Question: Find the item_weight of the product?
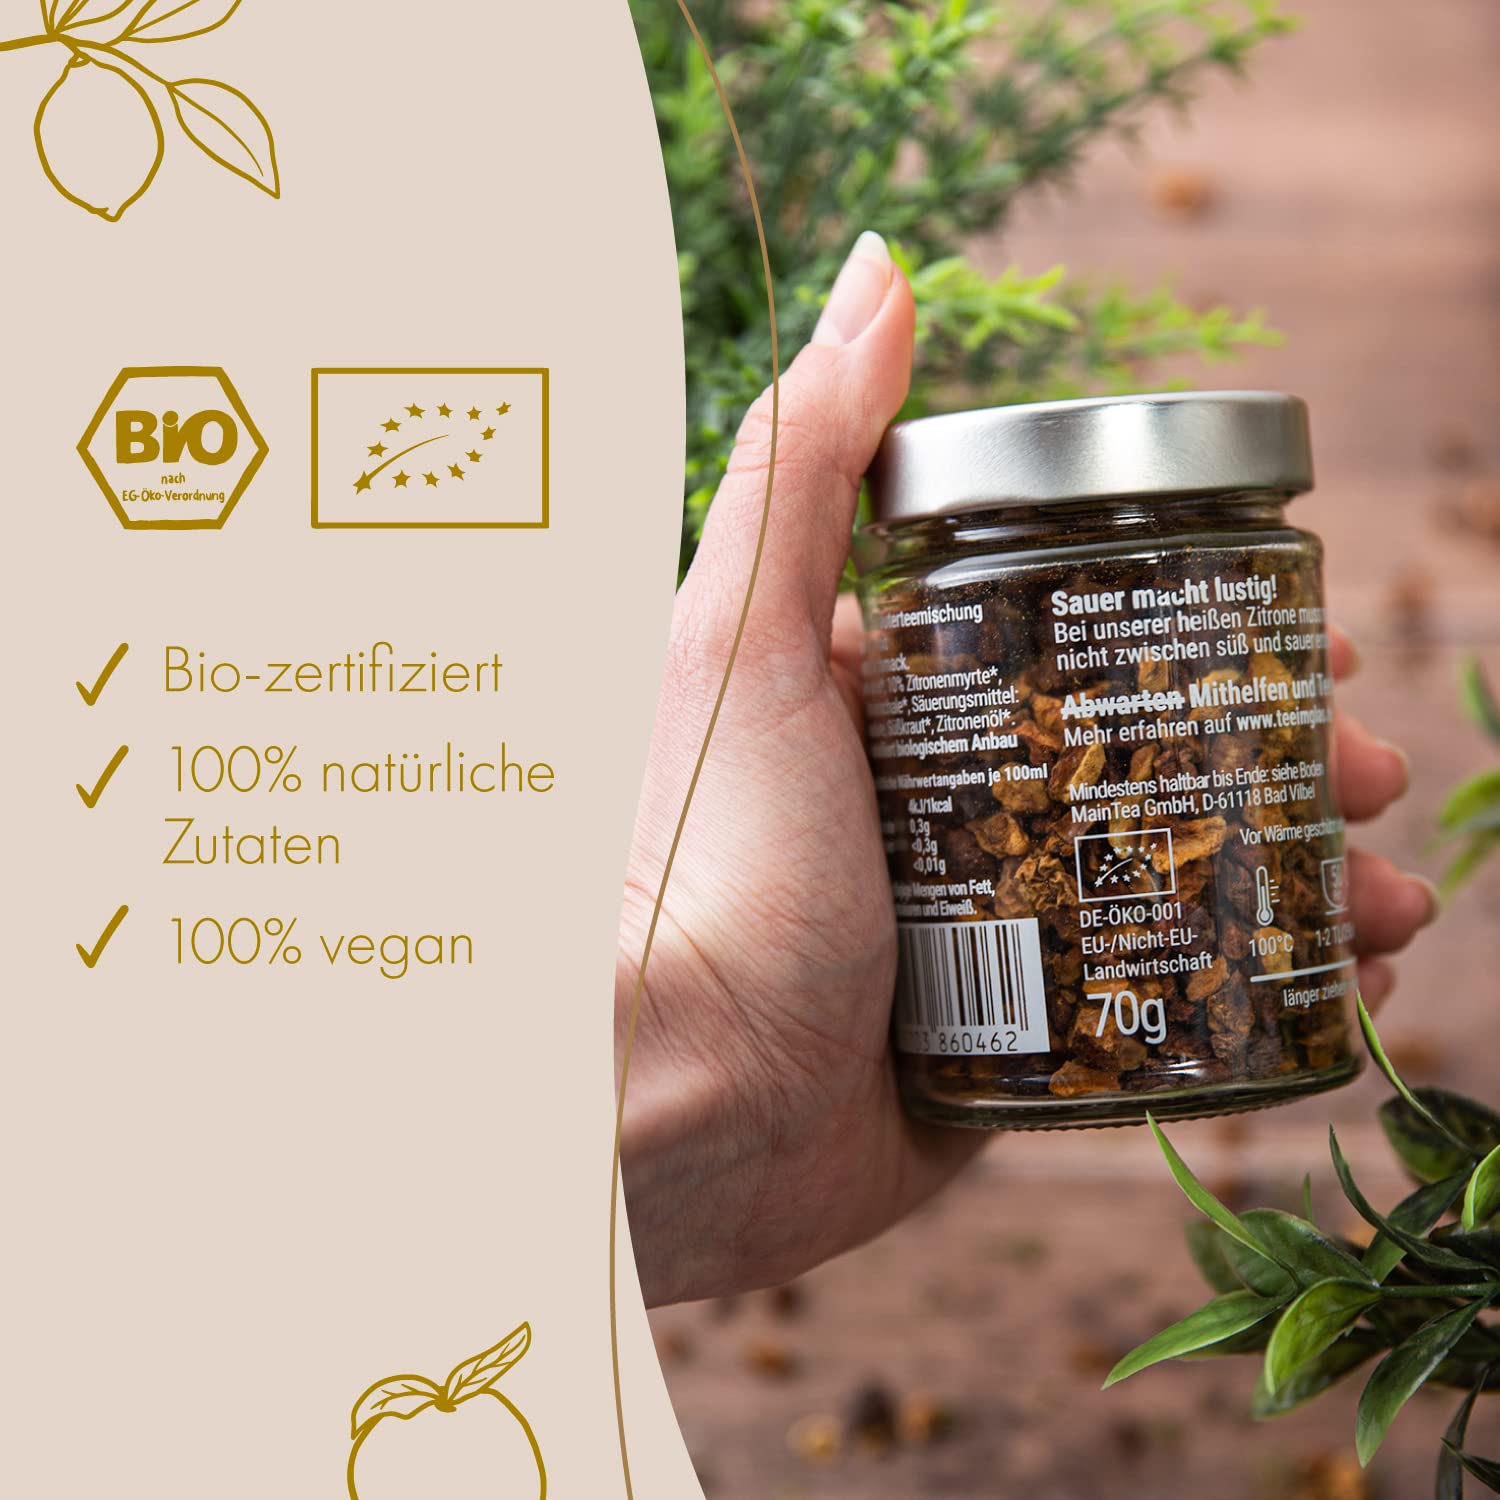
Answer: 70.0 gram